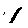
Label: 1